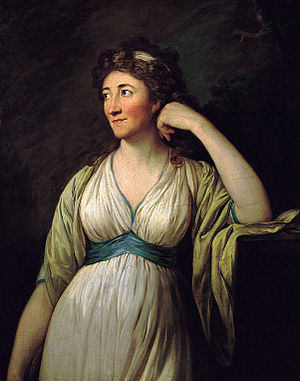
Anton Graff / Billedgalleri
Anton Graff var en schweizisk-tysk portrætmaler.